Kumano, Mie

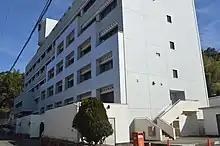
Kumano City Hall

Kumano is located near the southern tip of the Kii Peninsula, in southern Mie Prefecture, facing the Pacific Ocean. Parts of the city are within the limits of the Yoshino-Kumano National Park.